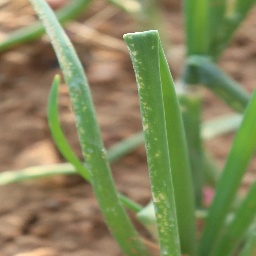
Label: Iris yellow virus